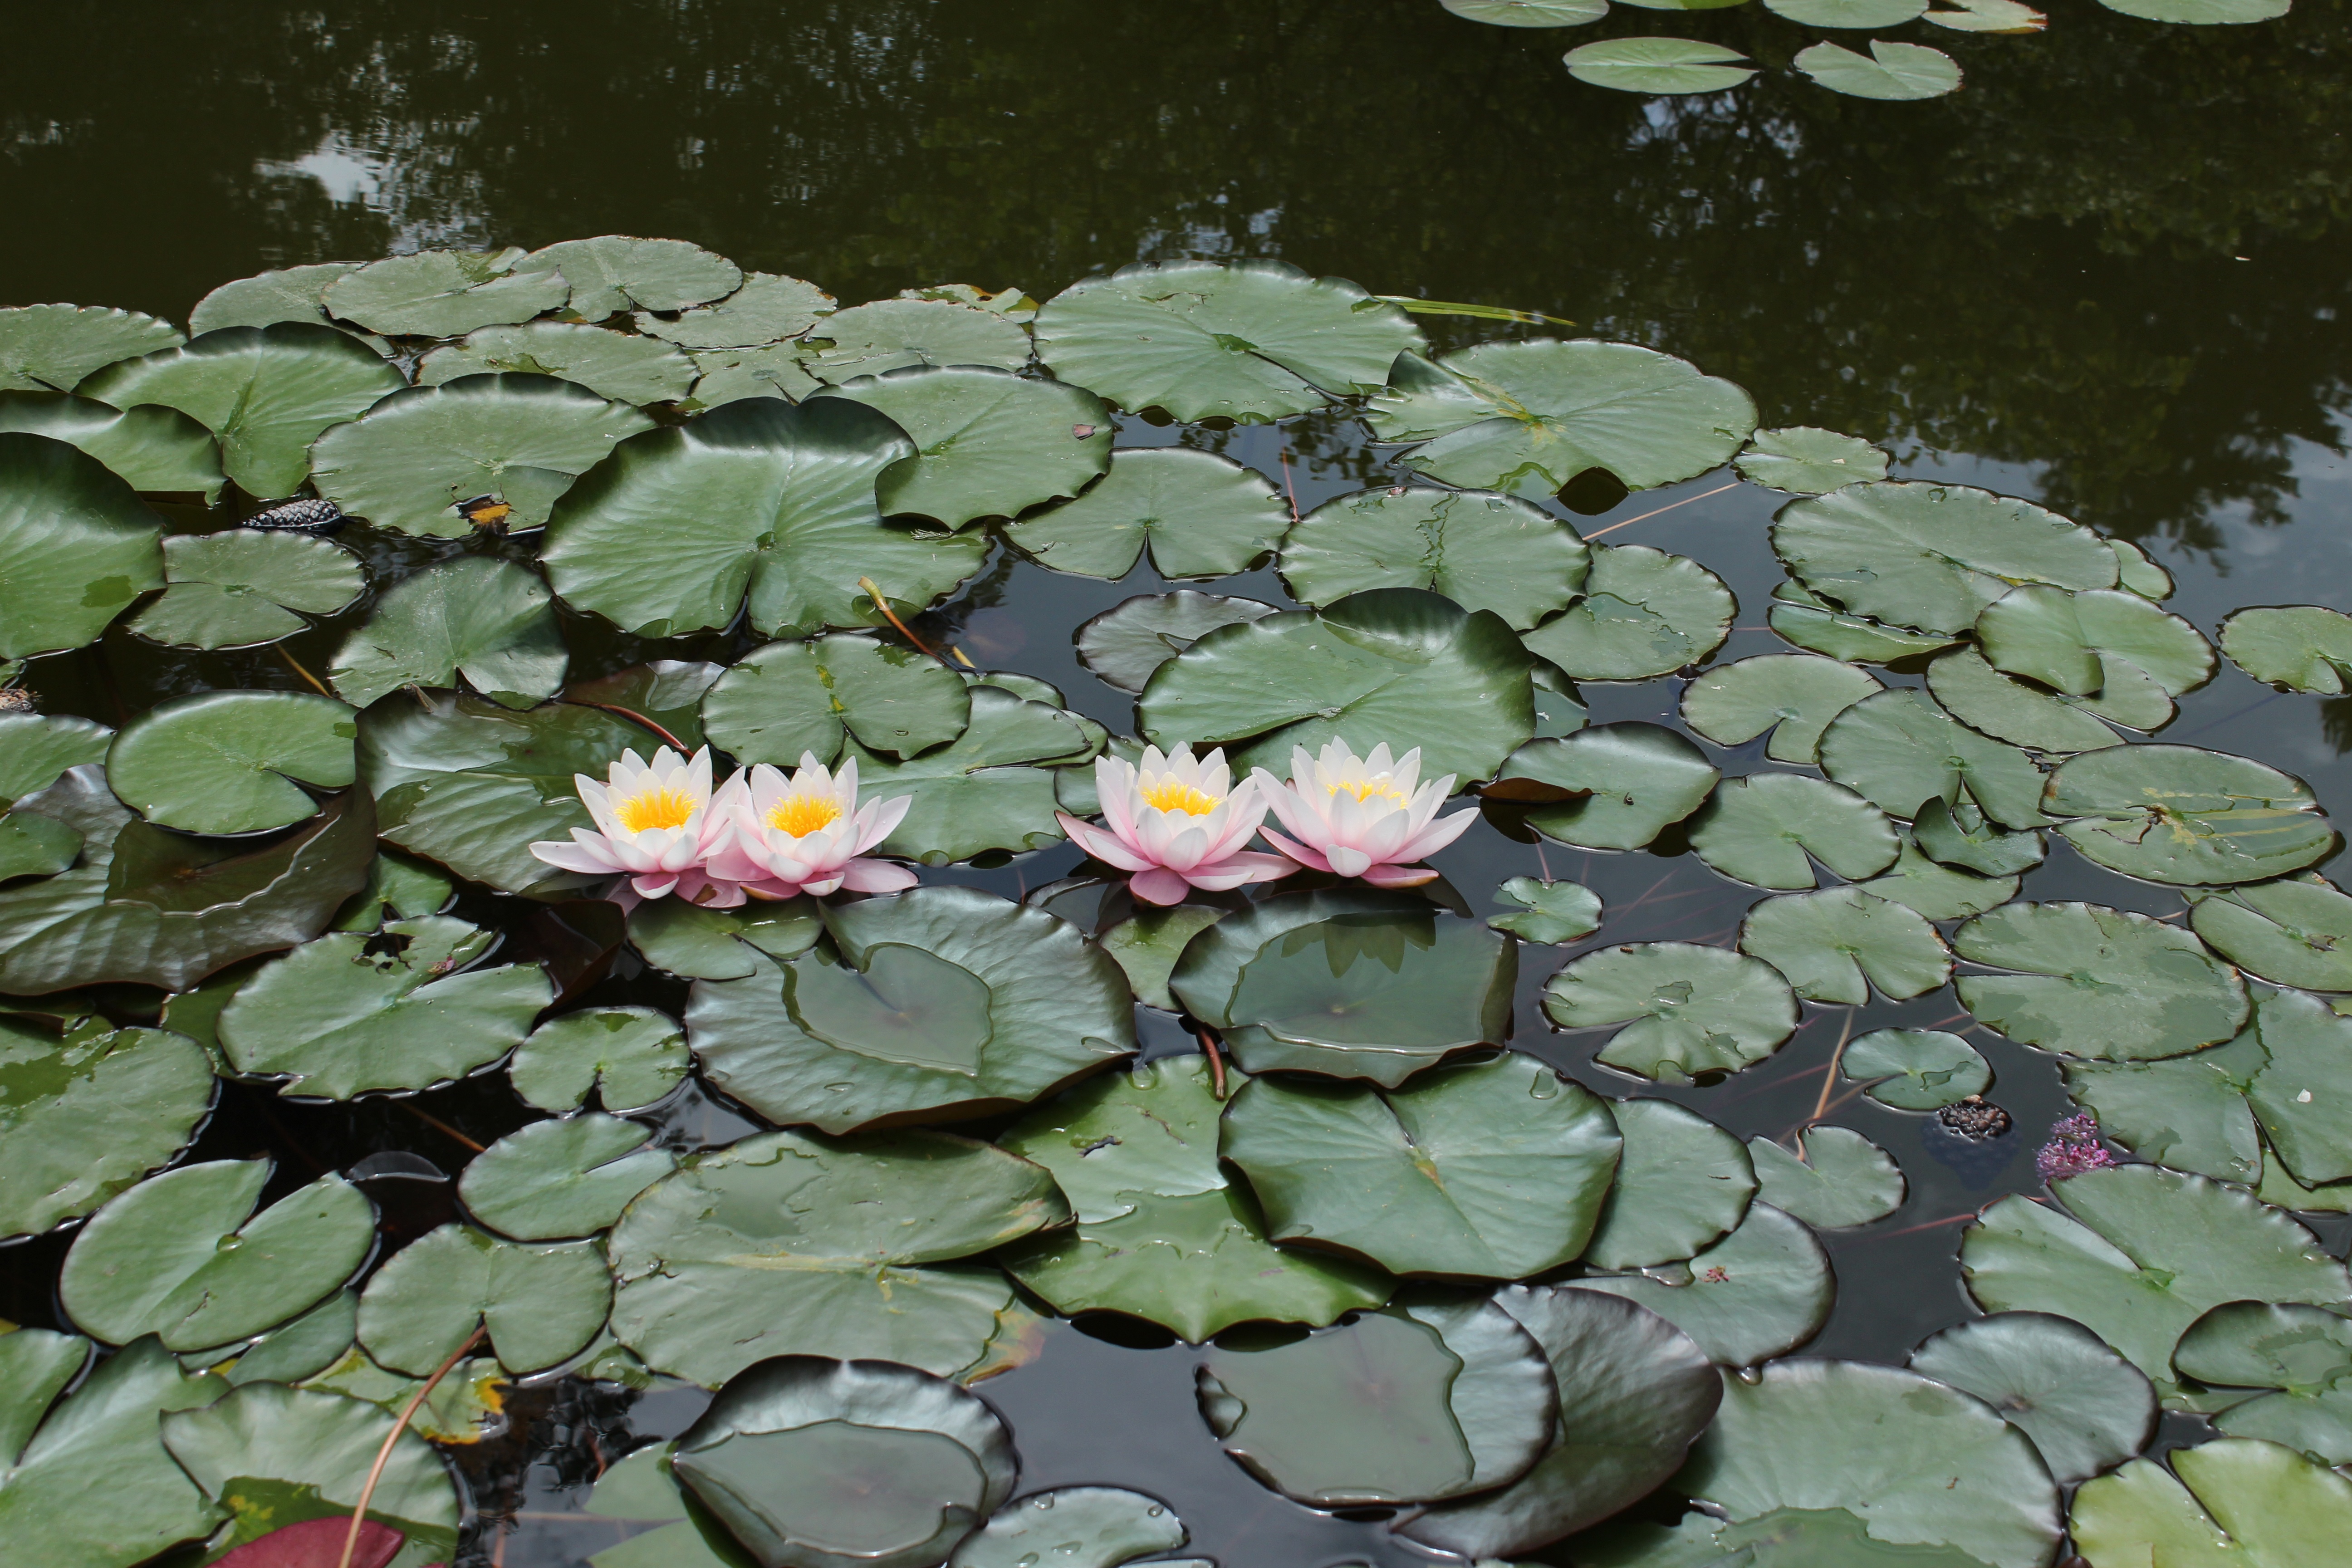
nature, plant, leaf, flower, petal, pond, botany, garden, aquatic plant, flora, water lily, ecosystem, waterlily, flowering plant, annual plant, land plant